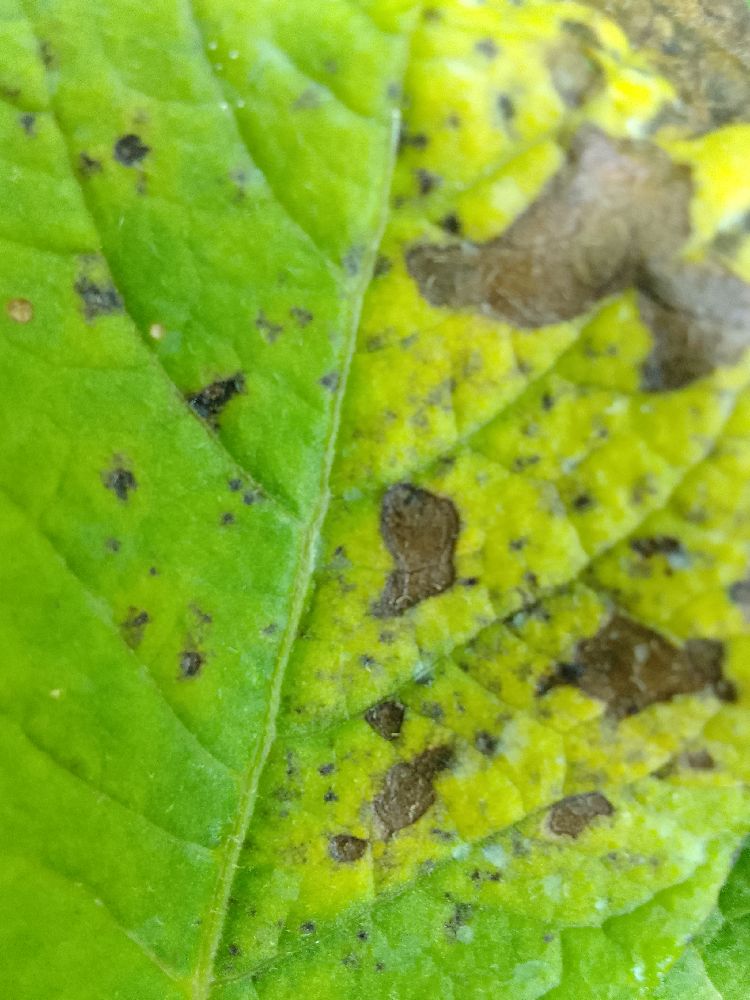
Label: Early blight